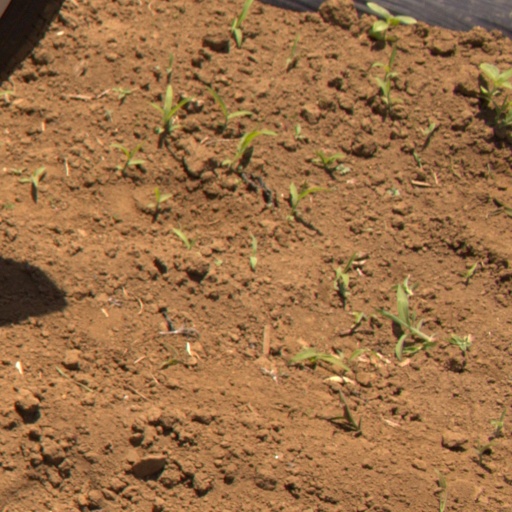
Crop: Jerusalem artichoke